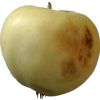
Label: Apple hit 1